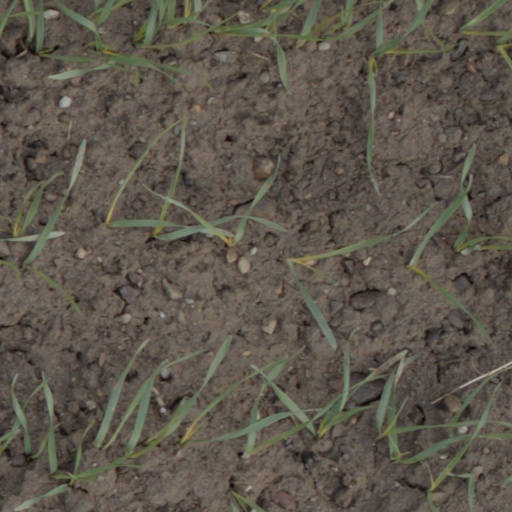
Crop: wheat